Warrel Dane

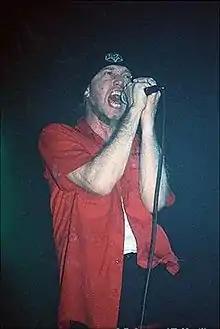
Dane performing in 2005

Warrel Dane (born Warrel George Baker; March 7, 1961 – December 13, 2017) was an American musician and the lead singer for the heavy metal bands Sanctuary and Nevermore. He was a natural baritone; though he was initially known for his high-pitched vocals with Serpent's Knight and on the first two Sanctuary albums. Later in his career, Dane became more recognized for his distinctively deep, dramatic voice.